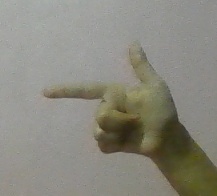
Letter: yaa